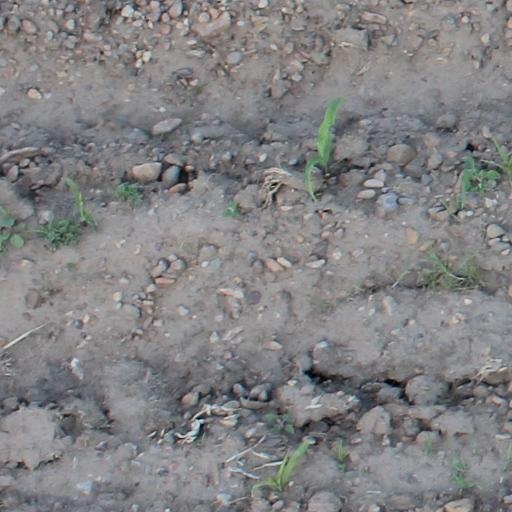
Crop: maize; corn